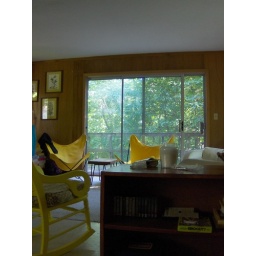
labor day weekend at the lake house in bridgman, michigan with 17 of our closest friends :D